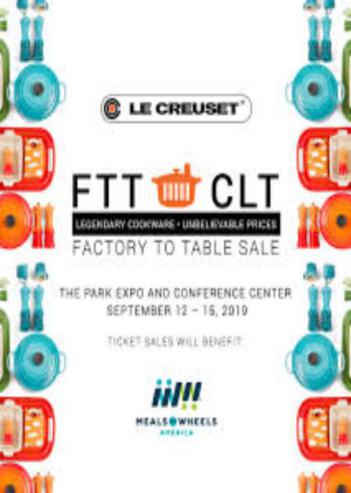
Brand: le creuset
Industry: Necessities